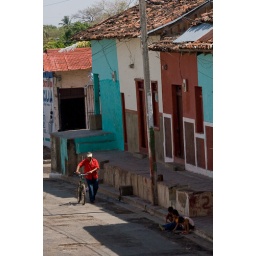
May 2007, A man walks his bike up a hill in Granada, Nicaragua.